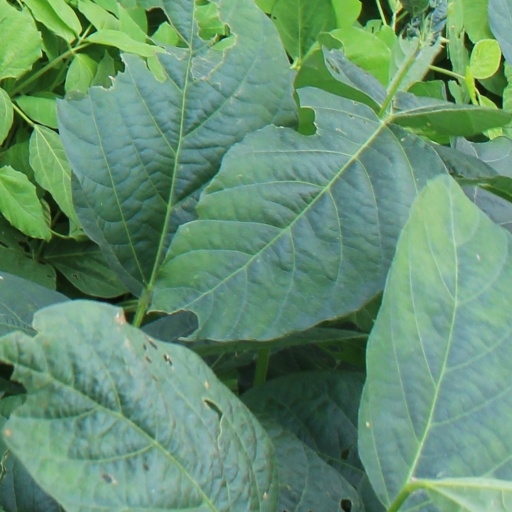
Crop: soybean